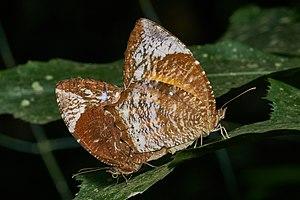
Le genre Elymnias regroupe des papillons de la famille des Nymphalidae, de la sous-famille des Satyrinae.